Benoît Menut

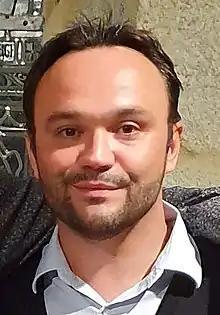
Benoît Menut

Benoît Menut born in Brest (1977) is a French composer of contemporary music.